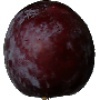
Label: Plum 1